David Bruce Winery

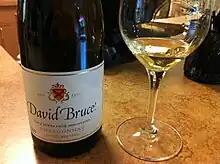
A Chardonnay from David Bruce.

David Bruce Winery was founded during the revival of the Santa Cruz Mountain wine industry between the 1950s and 1970s. Bruce selected his vineyard site because of its proximity to Martin Ray and with the belief that the high elevation and mesoclimate of the area would be well suited for growing the Burgundian wine grapes of Pinot noir and Chardonnay.